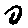
Label: 0